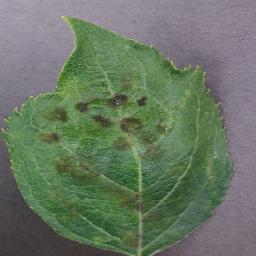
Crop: apple
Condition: scab